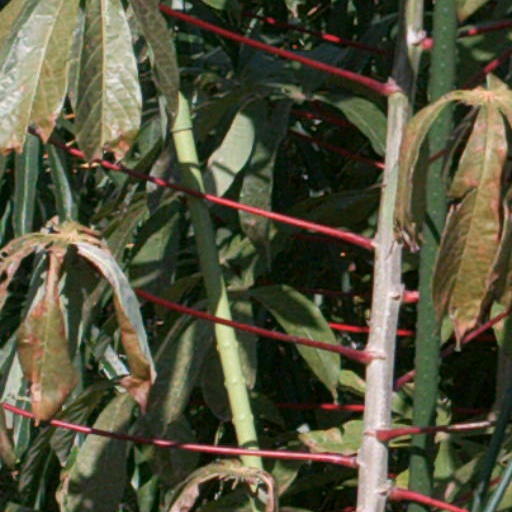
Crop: cassava